List of Agents of S.H.I.E.L.D. characters

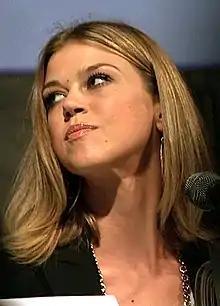
Adrianne Palicki

At the 2014 San Diego Comic-Con, the character of Bobbi Morse / Mockingbird, who was first introduced in "Astonishing Tales" #6 by Gerry Conway, was revealed to be appearing in the second season. That August, Palicki was cast as Morse in a guest role, to appear in the episode "A Hen in the Wolf House", but with the potential to return. Palicki, a comic fan, was approached by the showrunners specifically for the part, and at first hesitated to take the role, thinking "I will never be able to play another Marvel character if I go forward in this role." Palicki already had martial arts and gun training, but had to learn to use the character's signature arnis sticks, and noted similarities between Morse's fighting style and that of Scarlett Johansson's Black Widow from the MCU films. Palicki was promoted to series regular with the season two episode "Aftershocks".